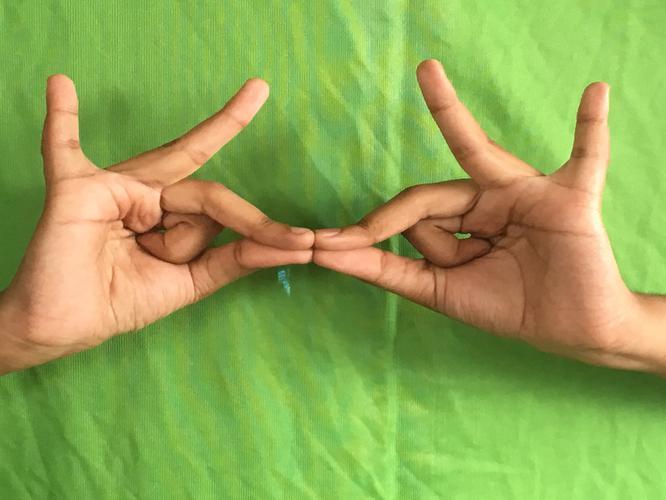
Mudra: Sakata
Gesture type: double_hand